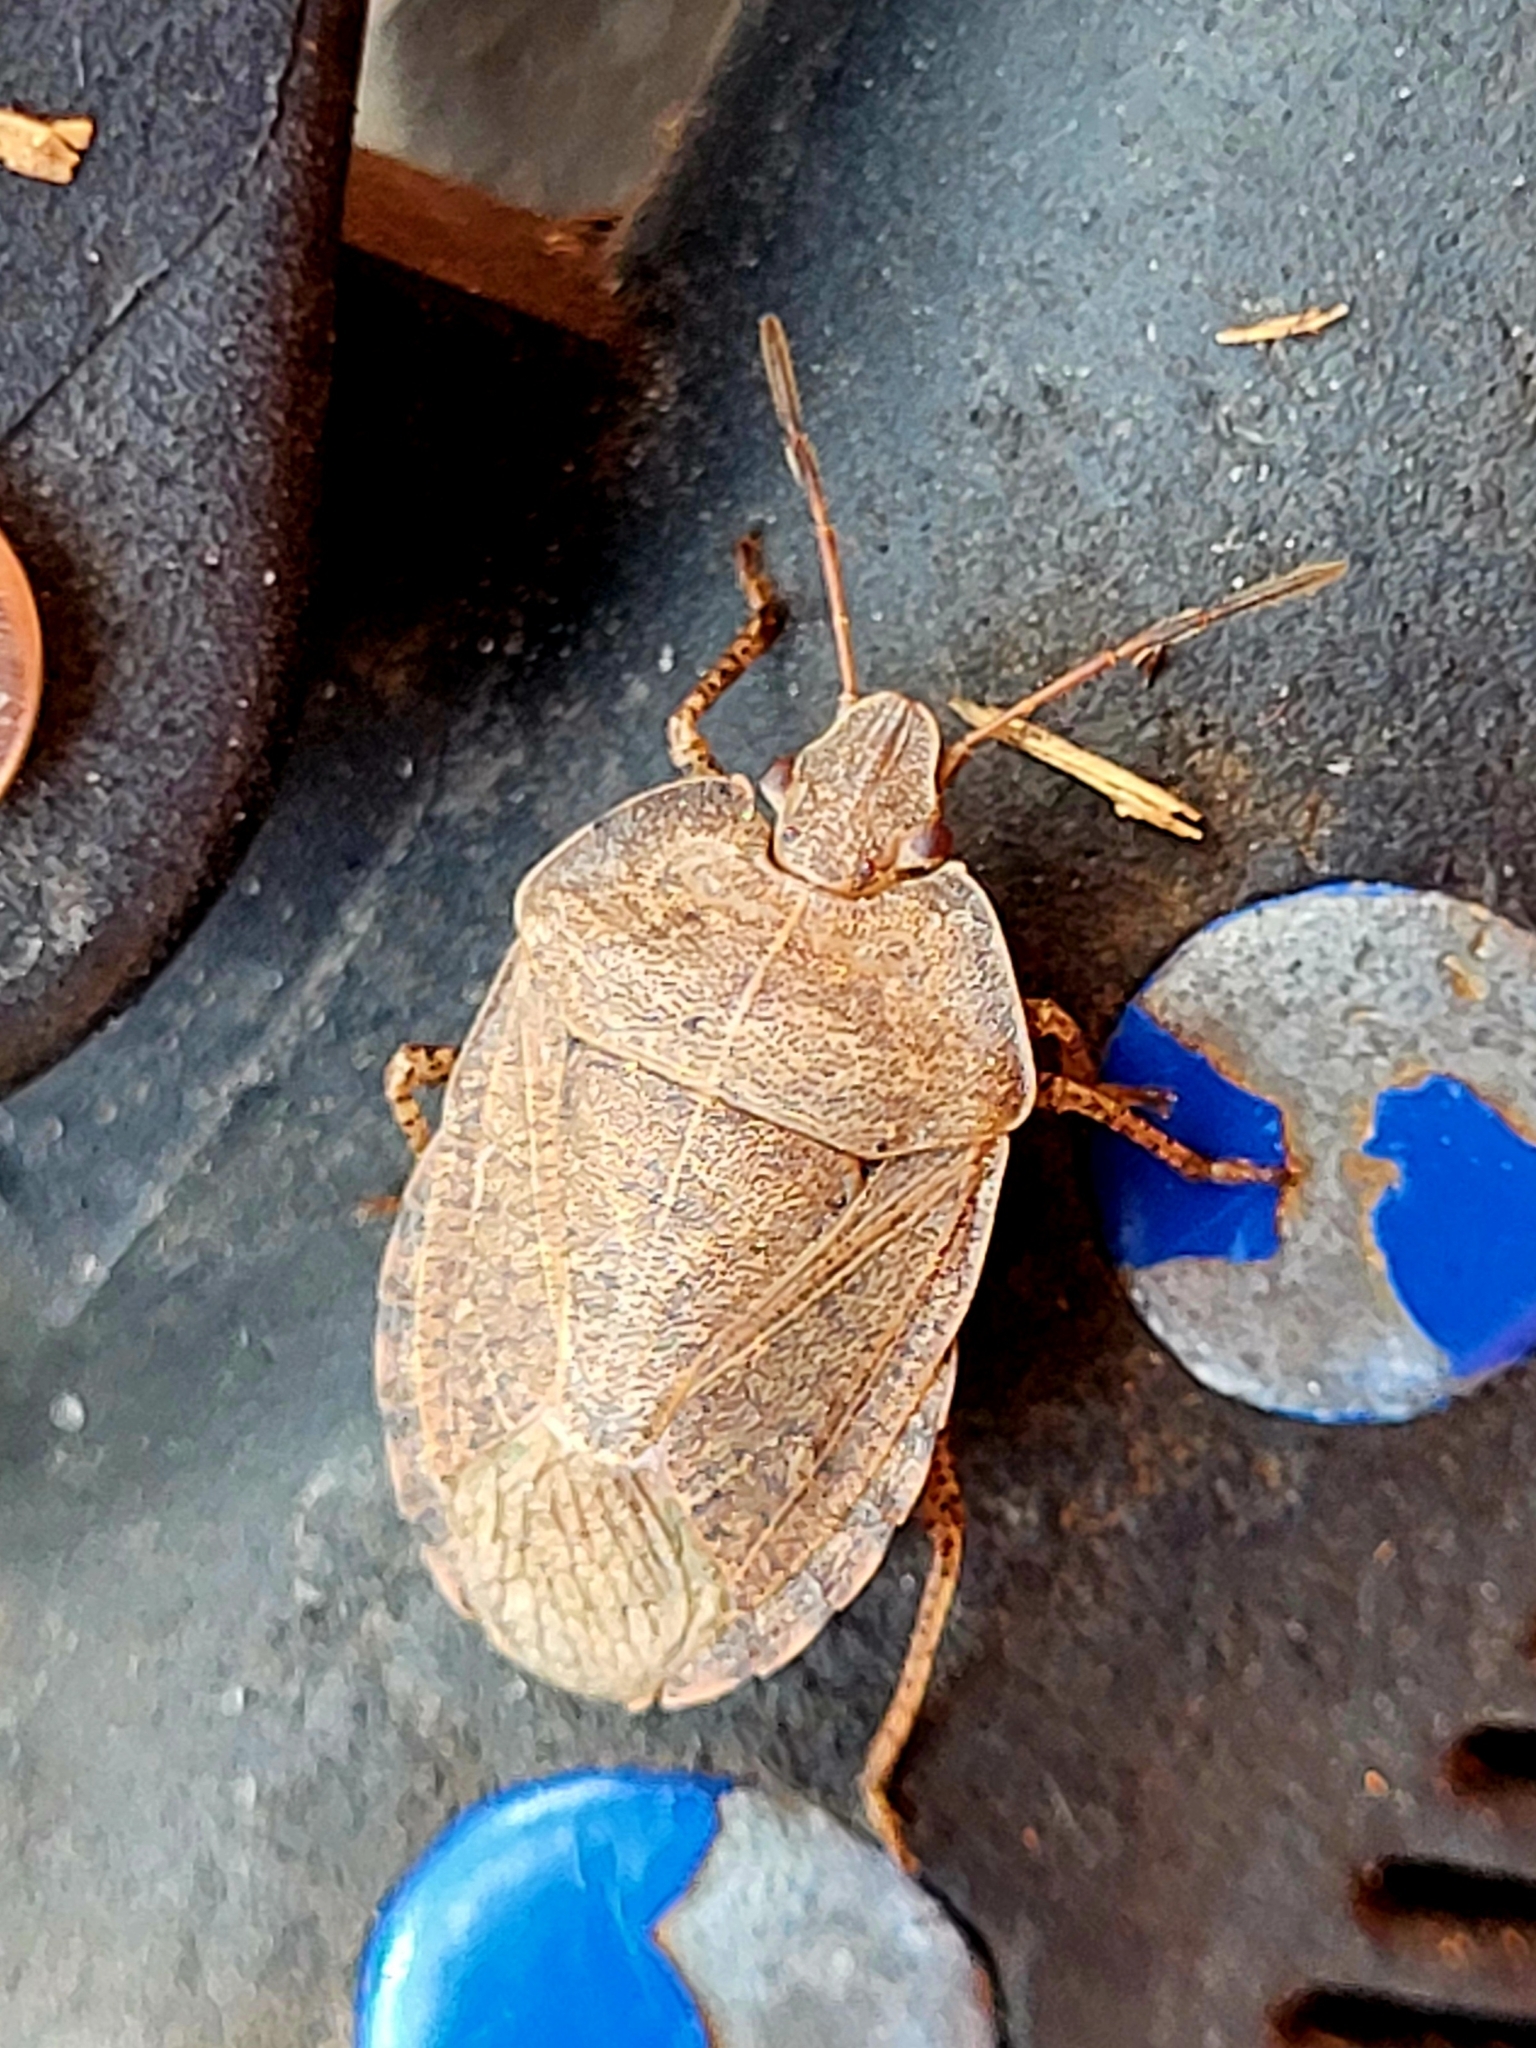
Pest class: stink_bug